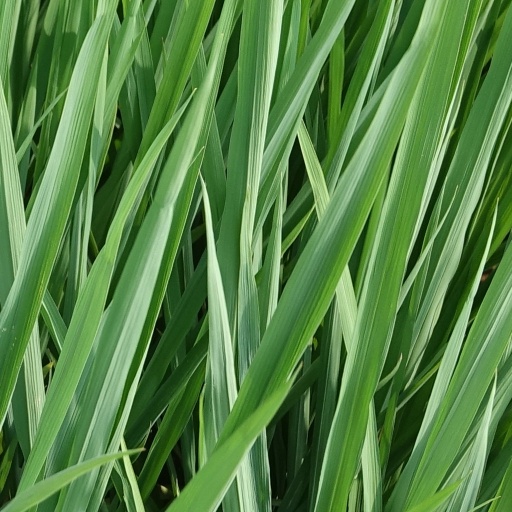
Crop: rice